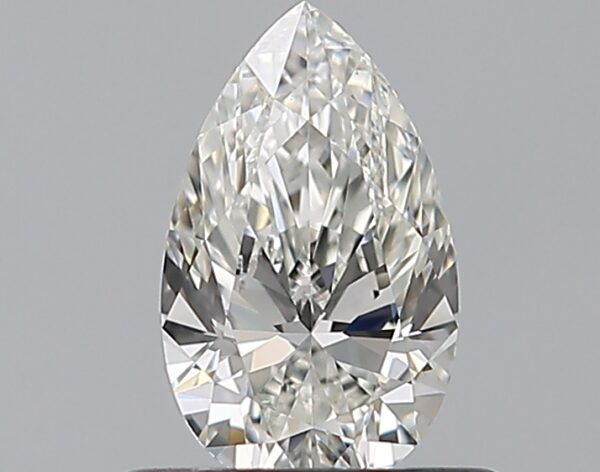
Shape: pear
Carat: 0.5
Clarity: VS1
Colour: G
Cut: EX
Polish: EX
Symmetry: EX
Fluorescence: M
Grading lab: GIA
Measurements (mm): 7.12 x 4.33 x 2.69